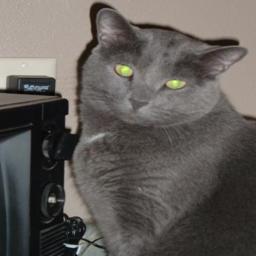
Animal: cats